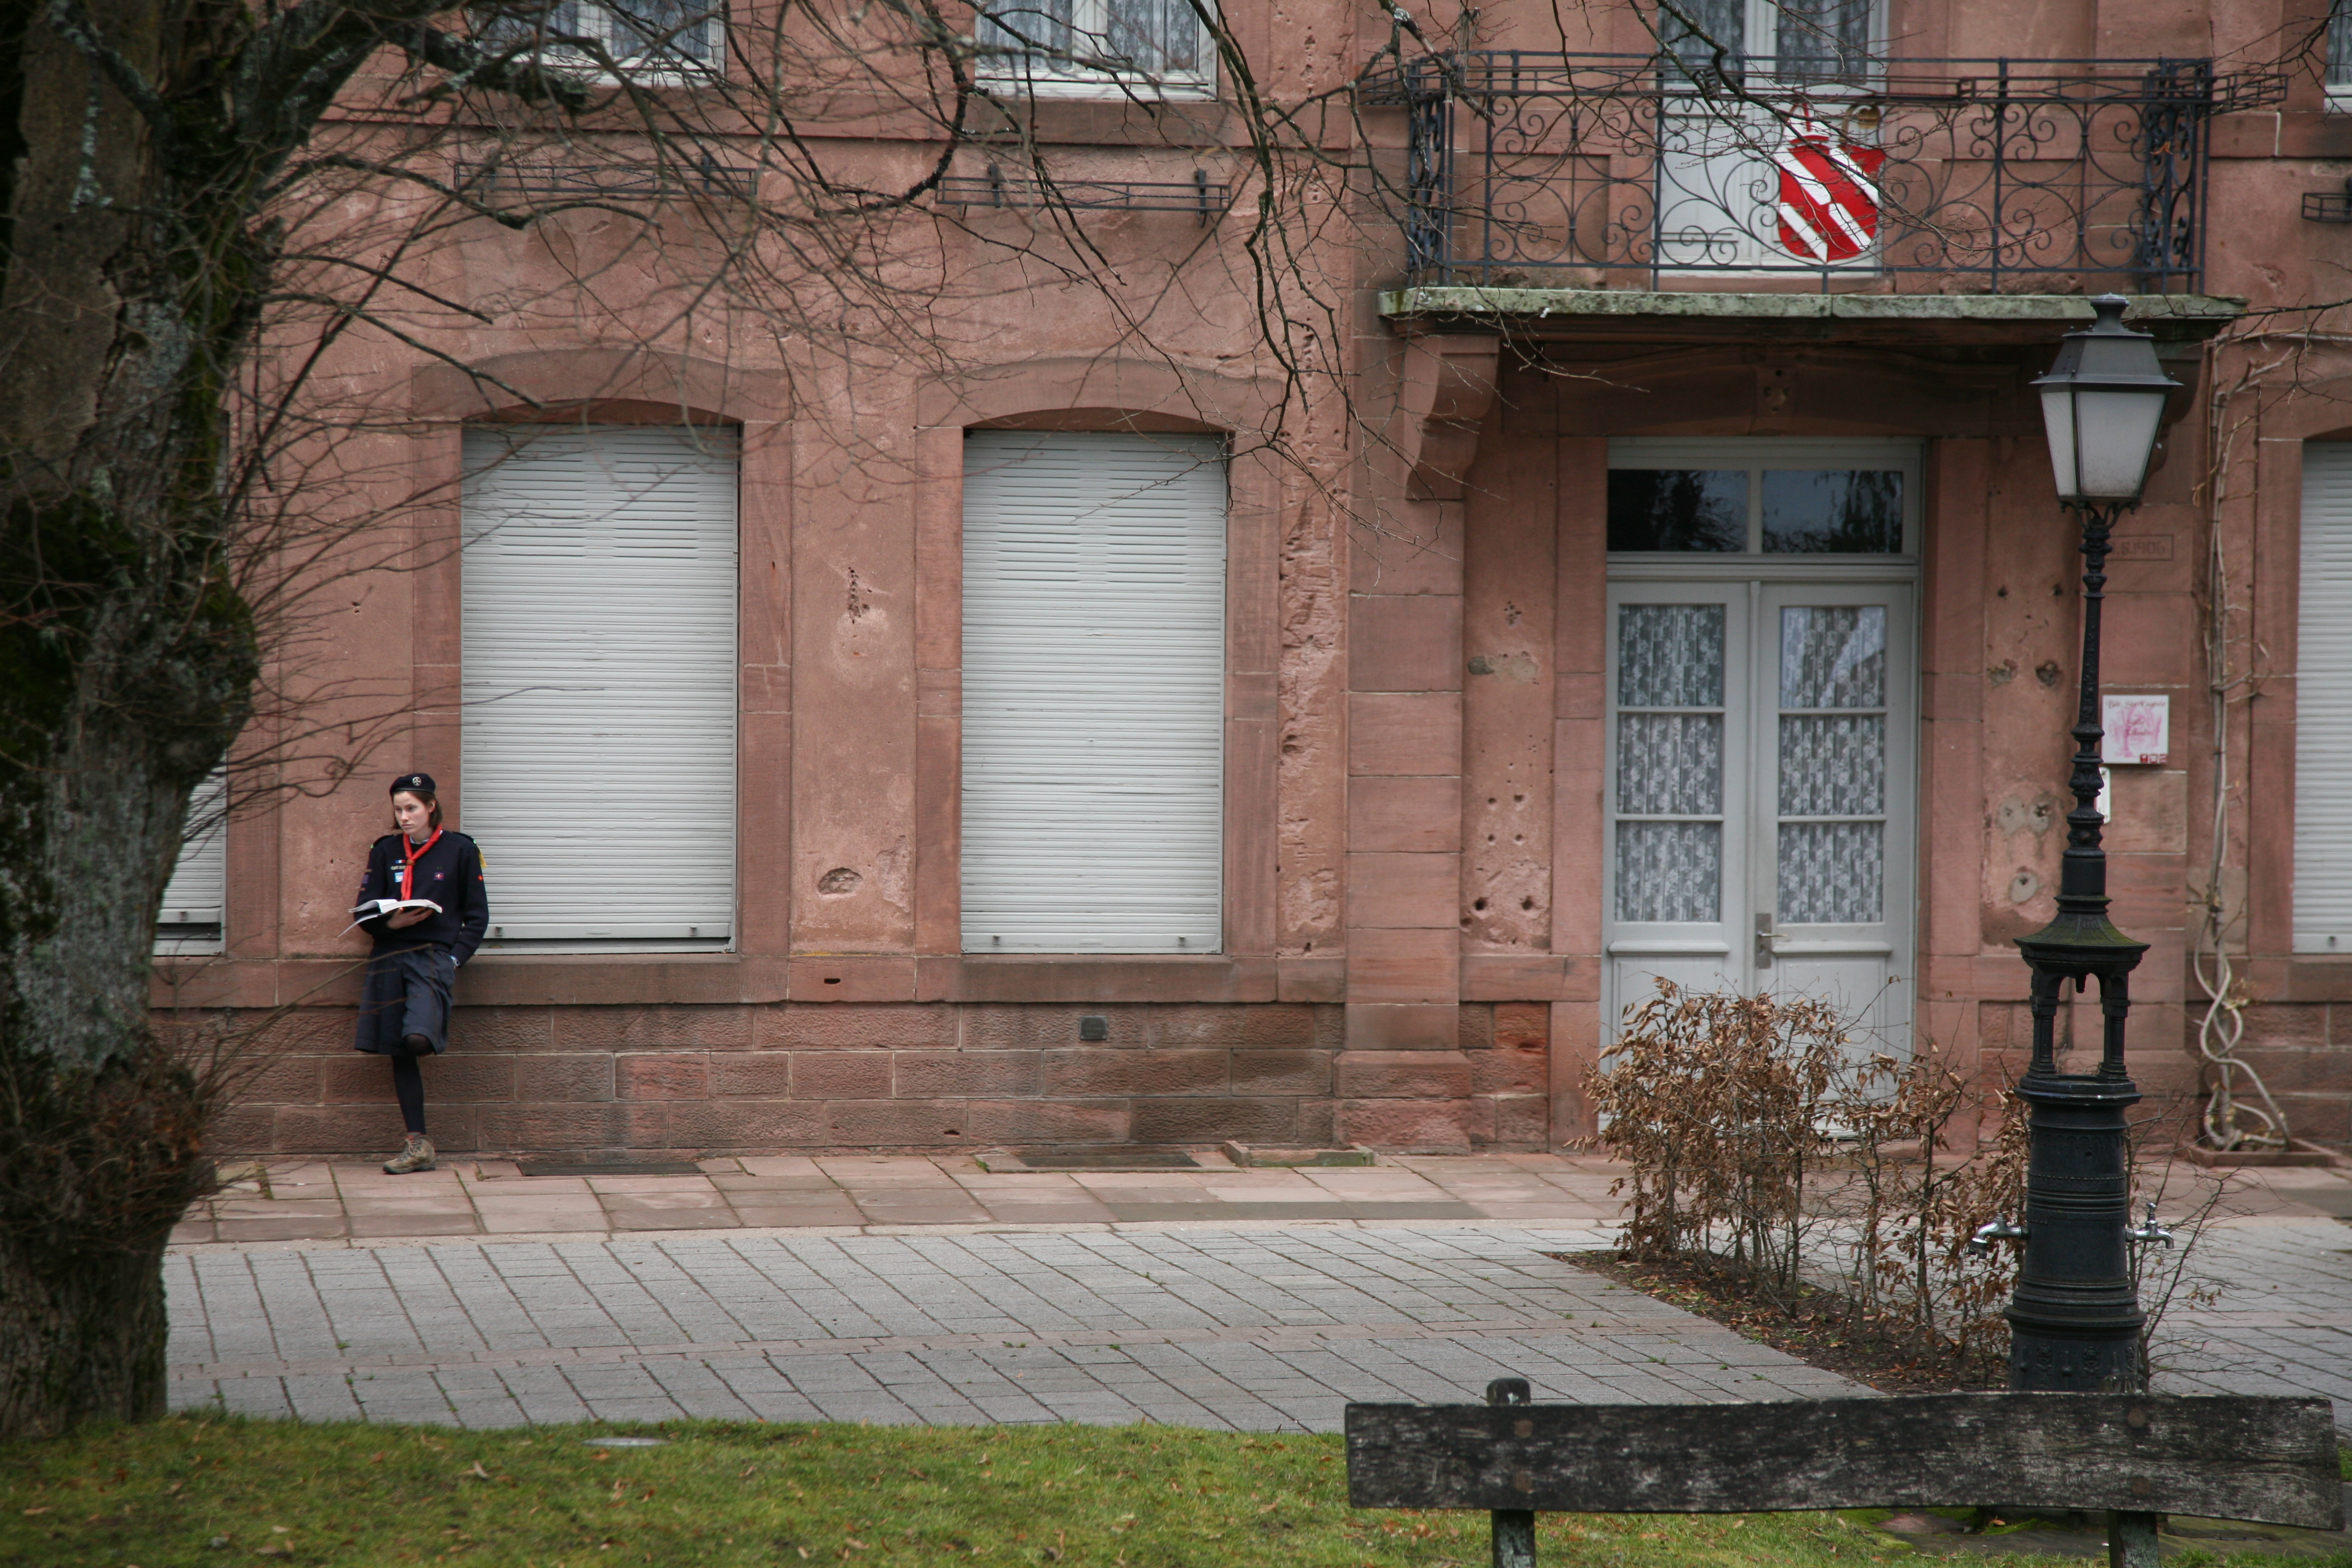
architecture, mansion, house, window, building, home, facade, brick, history, estate, lecture, scout, monastere, alsace, vosges, odile, montsaintodile, odilienberg, urban area